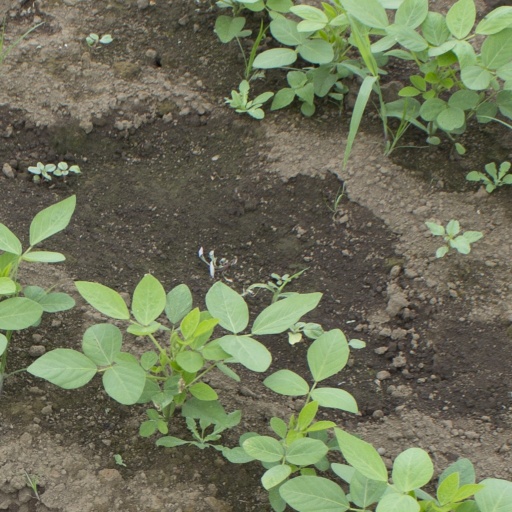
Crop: soybean